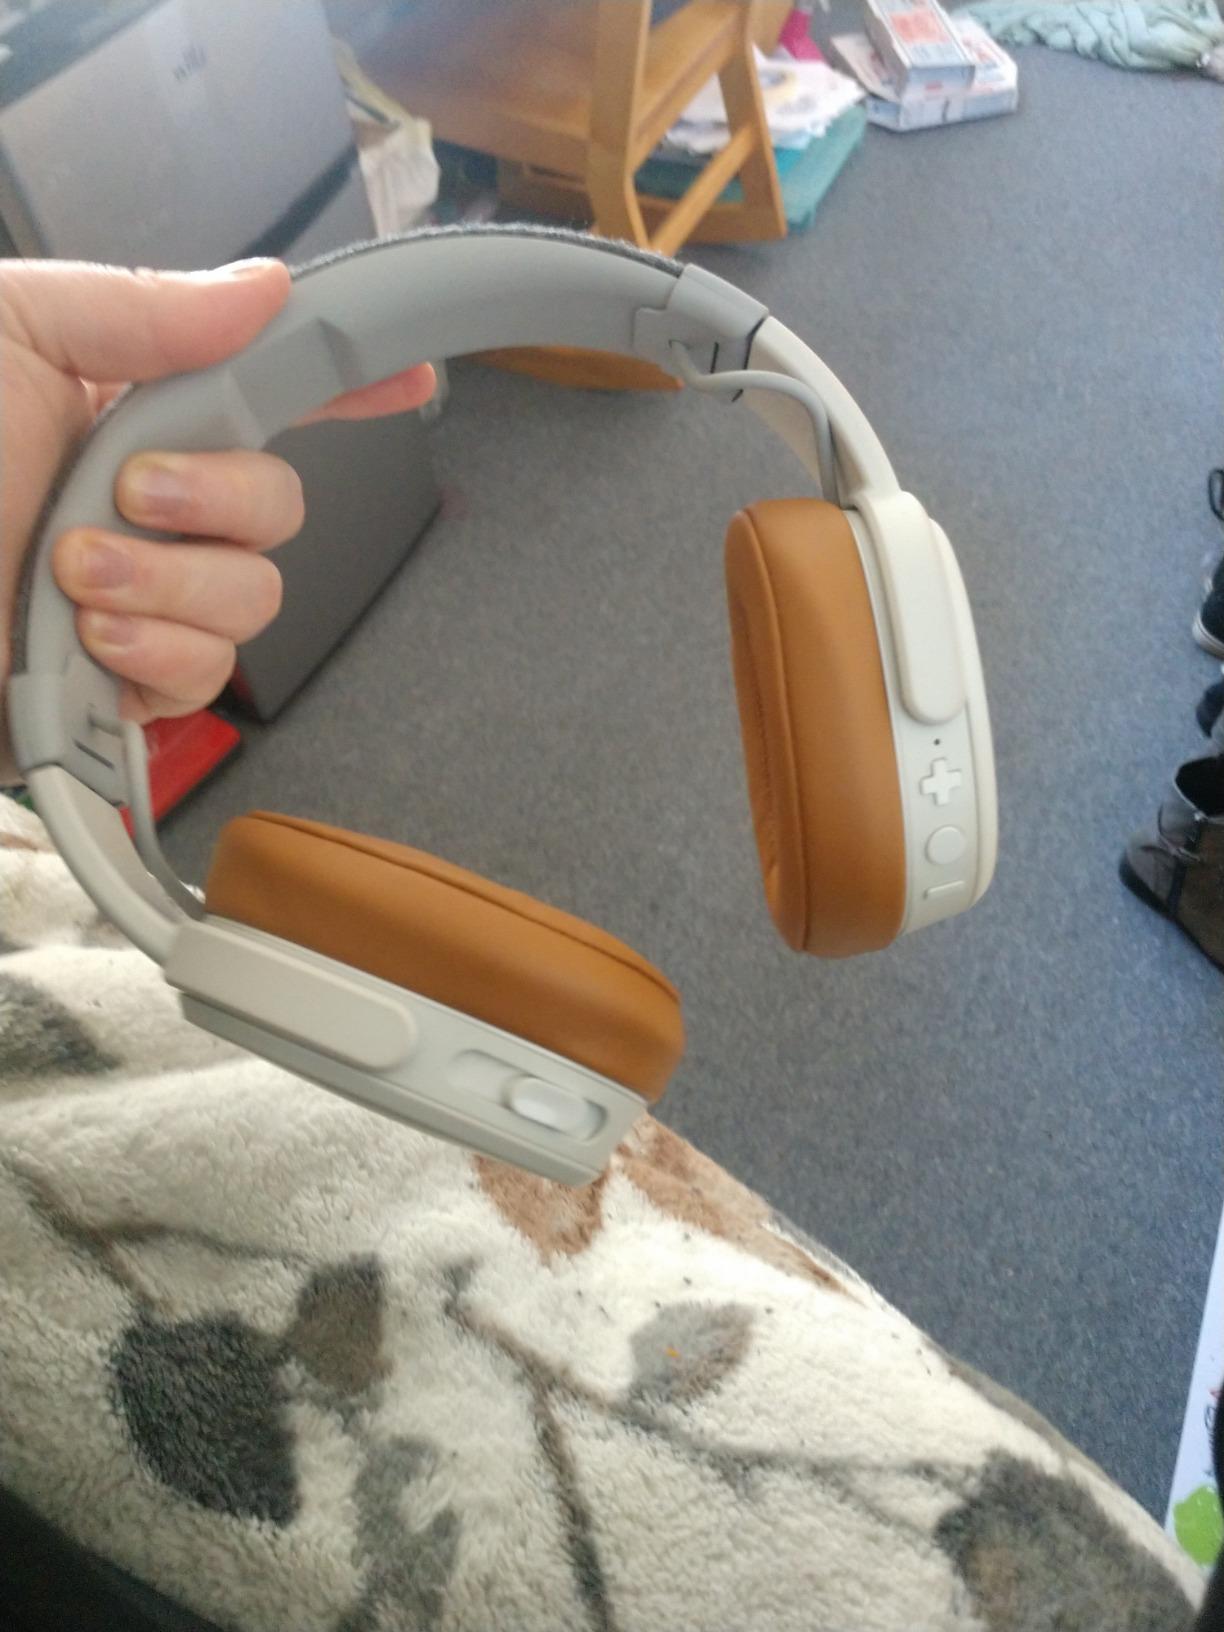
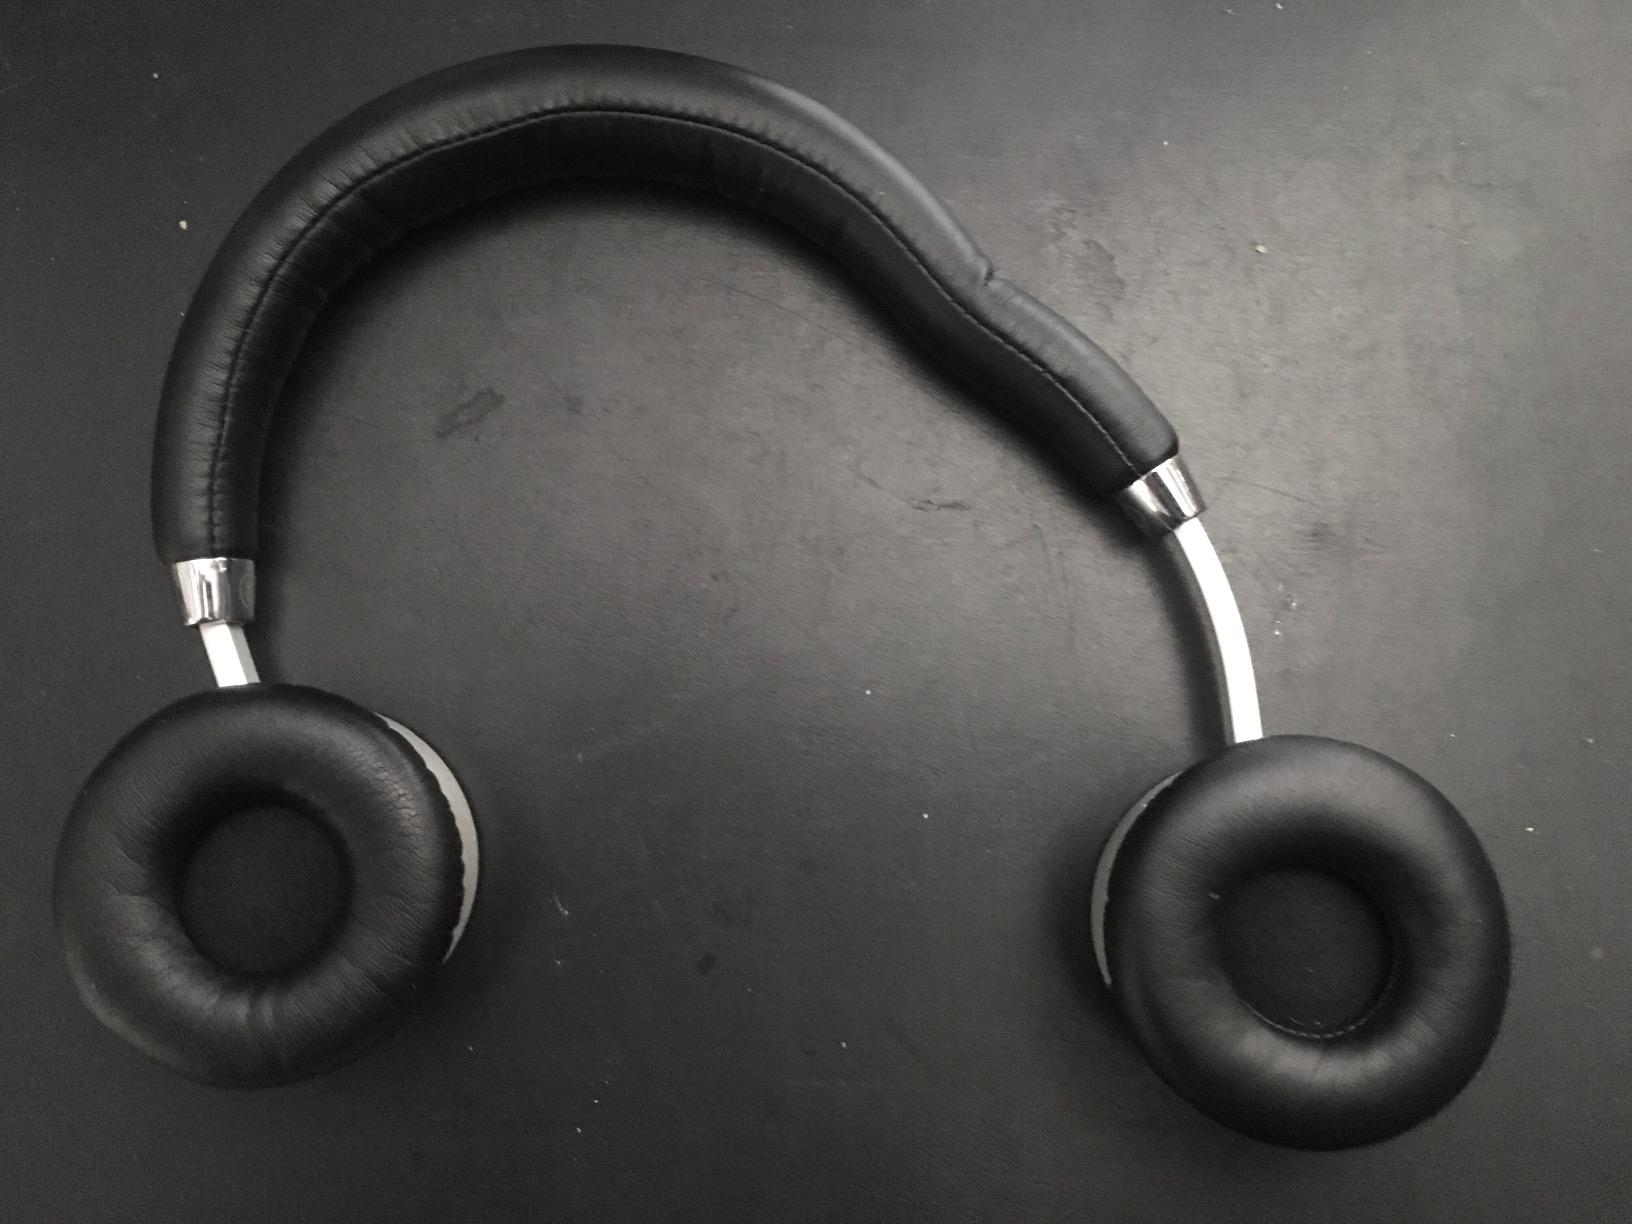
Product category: headphones
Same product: no